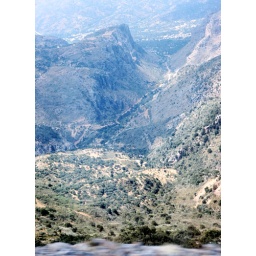
Winding roads through canyon downward from Lassithi plateau to Zenia in eastern Crete, Greece